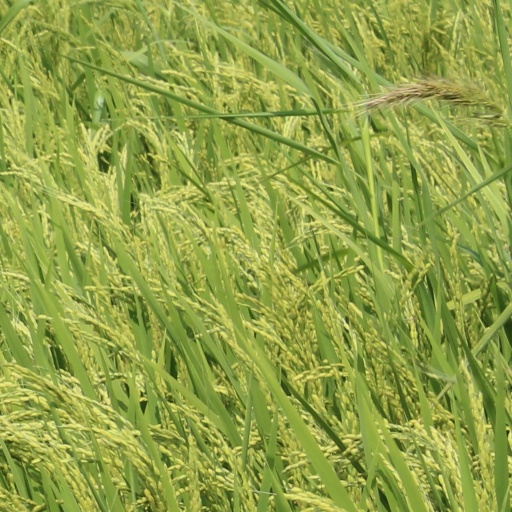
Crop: rice